Amstel Gold Race (men's race)

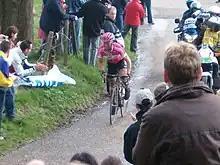
Steffen Wesemann on his way up Eyserbosweg in 2006

Although the Netherlands are known for their flat, wind-affected roads, the Amstel Gold Race takes place in the hilly southern region of Limburg. The route twists through the rolling Limburg countryside, often turning abruptly to climb as many hills "(bergen)" as possible. The most notable climb is the Cauberg, which is covered up to three times, and has sometimes been in the last few kilometres of the race. The Keutenberg and the Eyserbosweg are two other renowned climbs of the race.